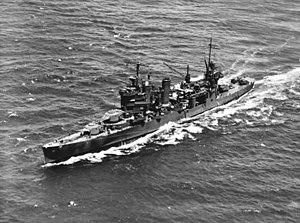
Voici la liste des navires perdus par l’US Navy pendant la Seconde Guerre mondiale, entre le 31 octobre 1941 et le 1ᵉʳ octobre 1945, classée par type et par nom.
Cette liste dresse les plus grandes catastrophes maritimes pendant la Seconde Guerre mondiale au regard du nombre de victimes. Du fait de son contexte, une Seconde Guerre mondiale sanguinaire entachée de nombreux drames, ces catastrophes resteront longtemps quasi ignorées.
L’USS Astoria (CA-34) est un croiseur lourd de classe New Orleans de l’United States Navy durant la Seconde Guerre mondiale.
Le plan d'invasion de l'île de Guadalcanal prévoyait pour l'essentiel trois groupes navals majeurs. Deux d'entre eux étaient placés sous le commandement suprême du vice-amiral Frank J. Fletcher. Le premier de ces deux groupes navals, la Task Force NEGAT, commandé par le rear admiral Leigh Noyes était destiné à fournir l'appui aérien pour l'attaque. Cette Task Force se divisait en trois groupes aéronavals, organisés chacun autour d'un porte-avion différent.